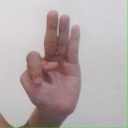
अक्षर: भ